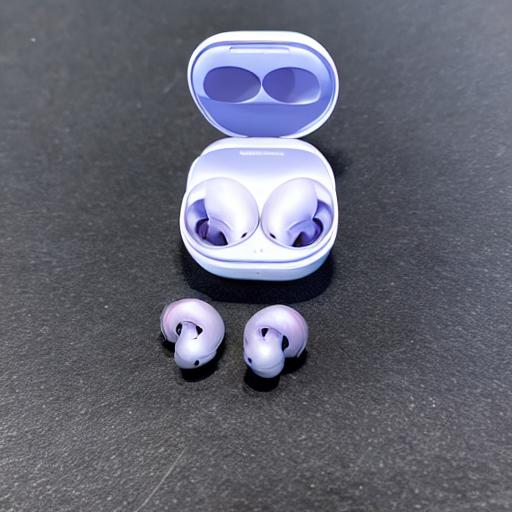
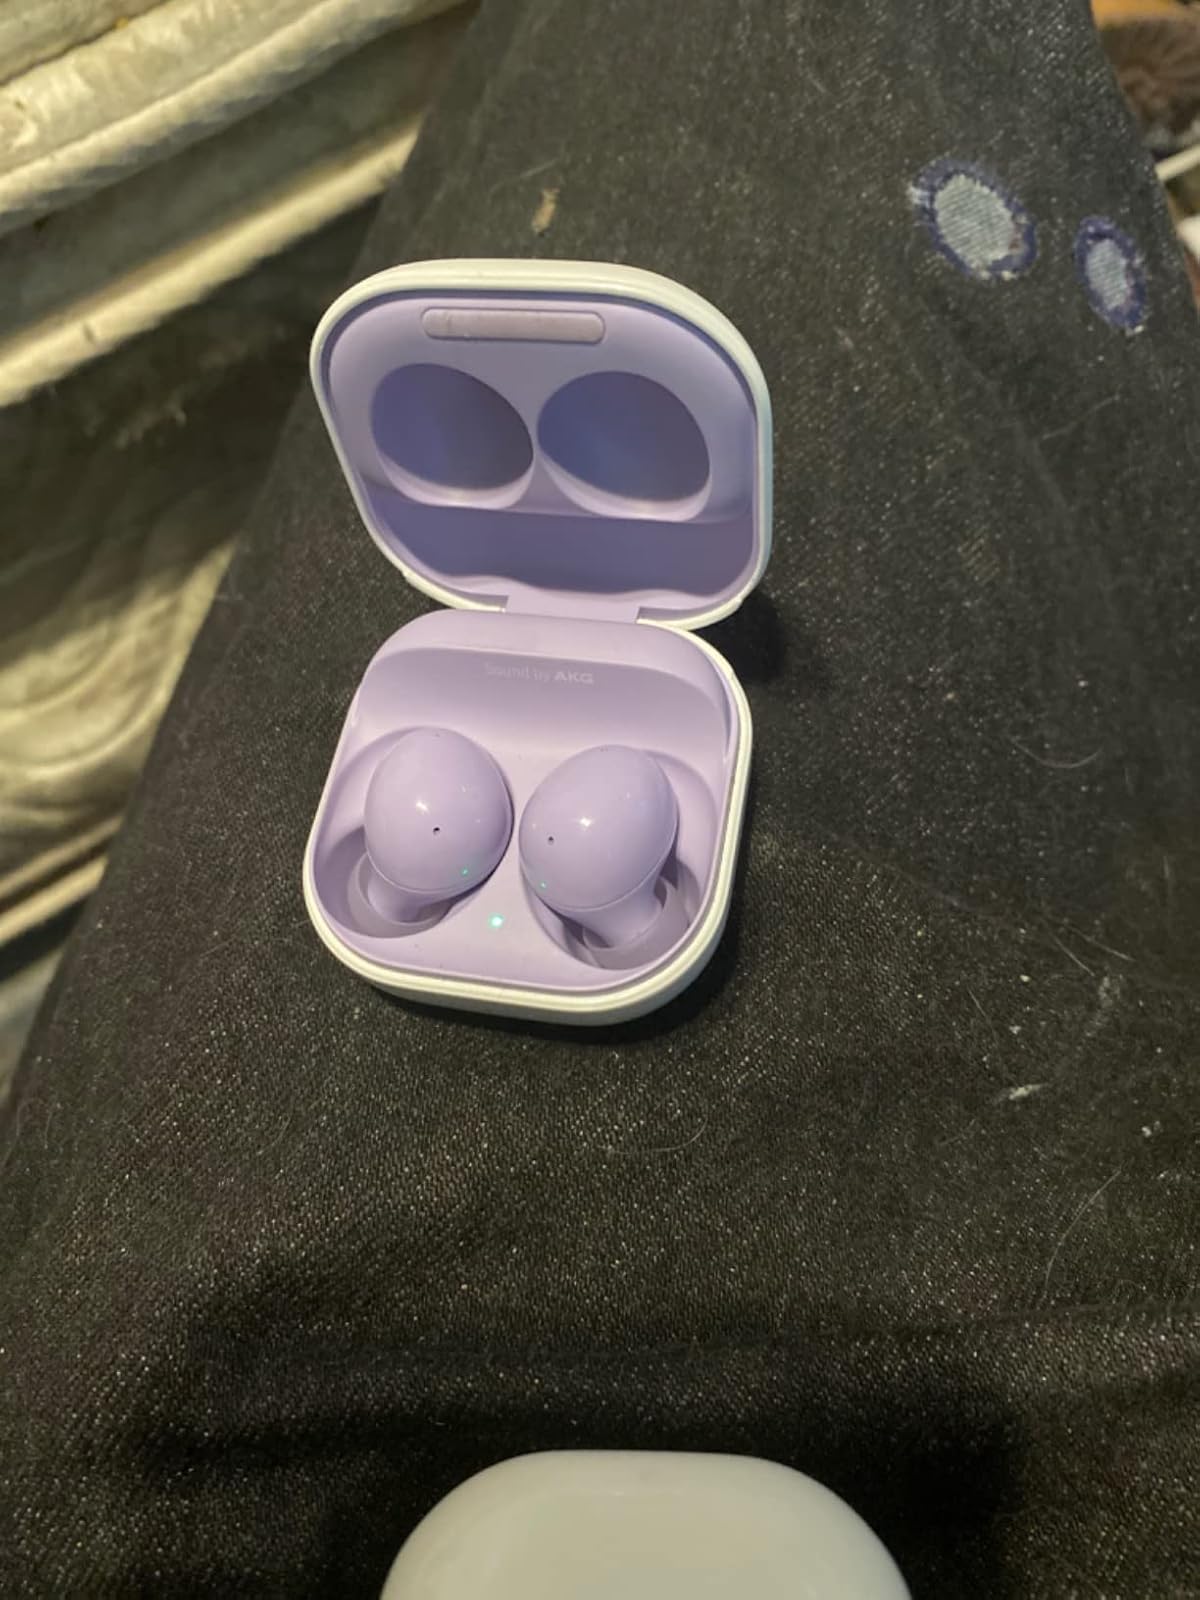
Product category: earbuds
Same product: no